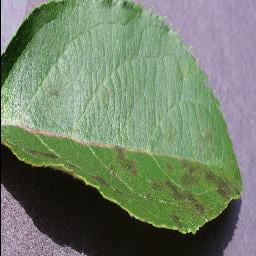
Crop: apple
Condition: scab